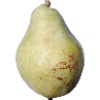
Label: Pear Williams 1